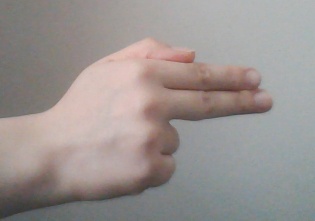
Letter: ghain